Archelon

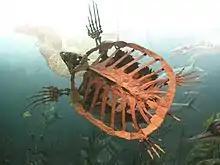
"Protostega", the type genus of the Protostegidae

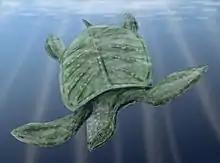
A green turtle with white spots, underwater, swimming downwards

"Archelon" was an obligate carnivore. The thick plastron indicates the animal probably spent a lot of time on the soft, muddy seafloor, likely a slow-moving bottom feeder. According to American paleontologist Samuel Wendell Williston, the jaws were adapted for crushing, implying the turtle ate large mollusks and crustaceans. In 1914, he suggested that the abundant, thin-shelled, bottom-dwelling Cretaceous bivalves–some exceeding in diameter–would have easily been able to sustain "Archelon". However, these were probably absent in the central Western Interior Seaway by the Early Campanian. Conversely, the beak may have been adapted for shearing flesh. It might have been able to target larger fish and reptiles, as well as, similar to the leatherback sea turtle, soft-bodied creatures such as squid and jellyfish. However, it is possible the sharp beak was used only in combat against other "Archelon". The nautilus "Eutrephoceras dekayi" was found in great number near an "Archelon" specimen, and may have been a potential food source. "Archelon" may have also occasionally scavenged off the surface water.